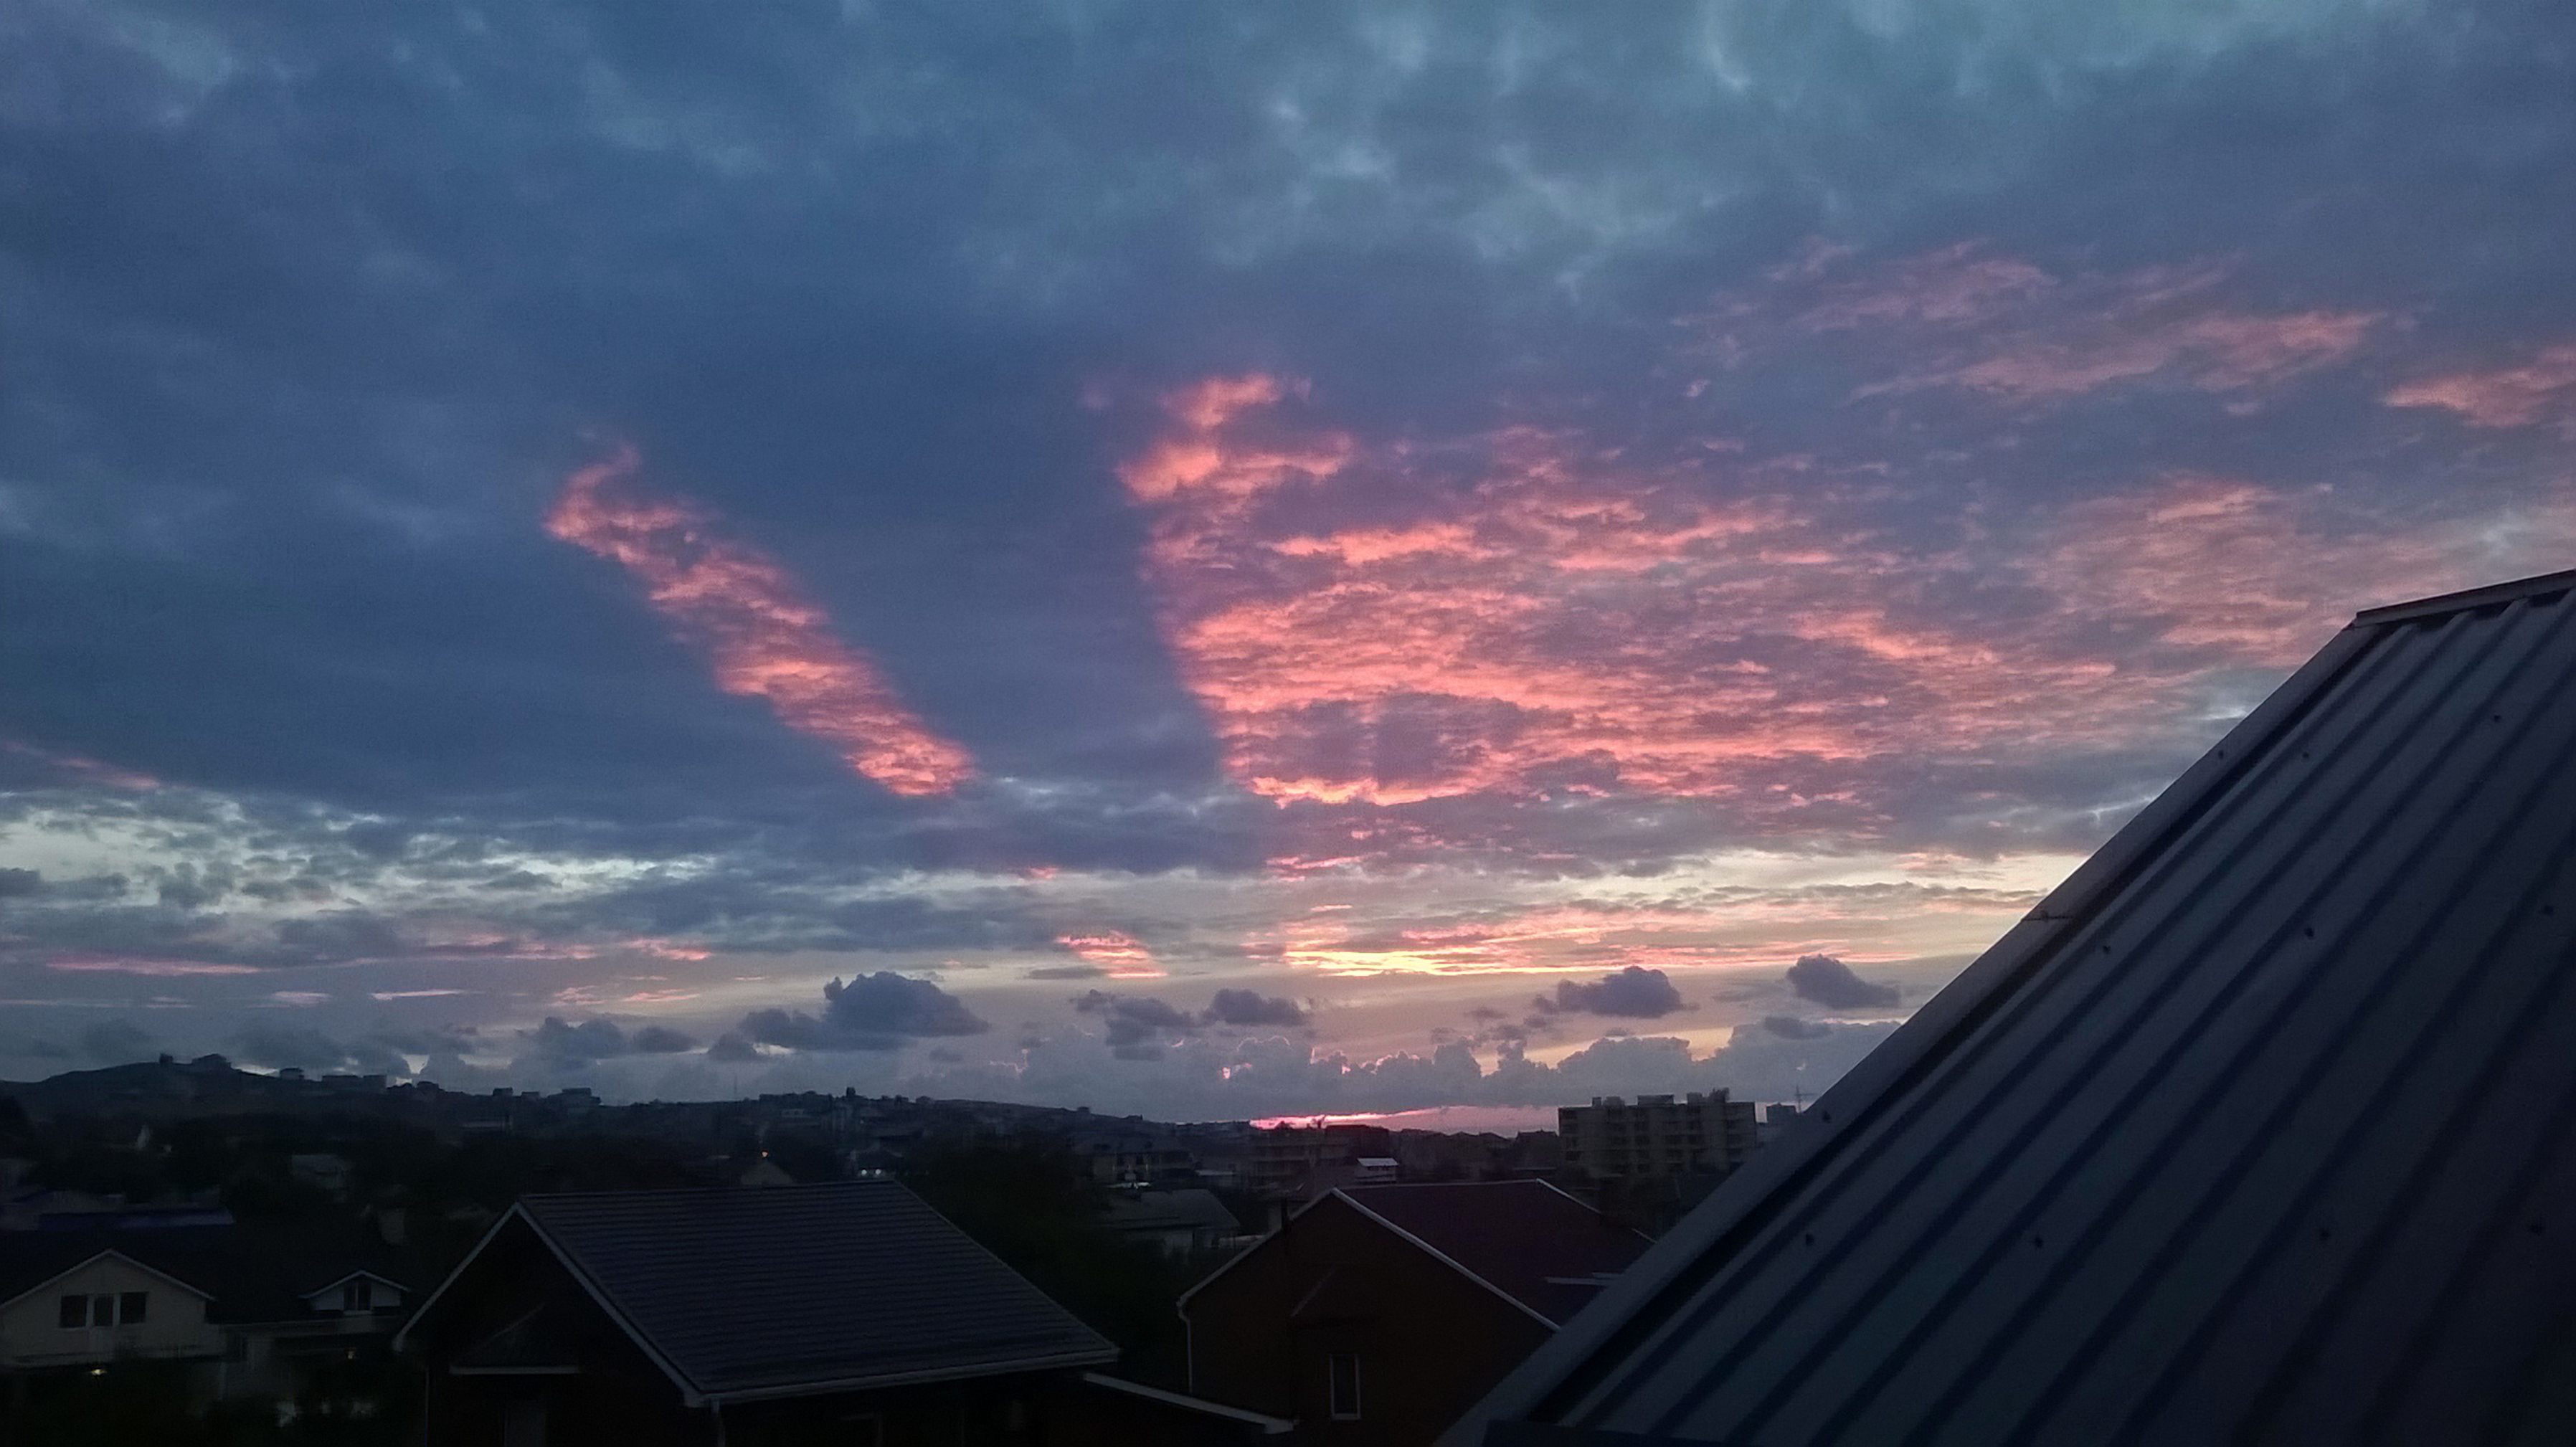
sunset, sky, cloud, afterglow, red sky at morning, daytime, evening, morning, sunrise, atmosphere, dusk, cumulus, horizon, roof, pink, sunlight, dawn, meteorological phenomenon, architecture, geological phenomenon, city, landscape, house, sun, mountain, celestial event, night